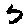
Label: 5